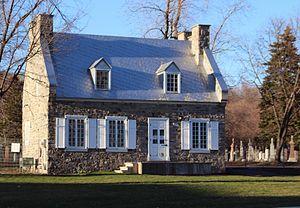
Maison Jarry-Dit-Henrichon sur l'avenue Decelles
Côte-des-Neiges est un quartier sociologique de la ville de Montréal situé au nord de l'arrondissement Côte-des-Neiges-Notre-Dame-de-Grâce. Il est logé au centre de l'île de Montréal sur le versant ouest du mont Royal et il est traversé en son centre par le chemin de la Côte-des-Neiges. On y comptait 92 870 habitants en 2013